Believer's baptism

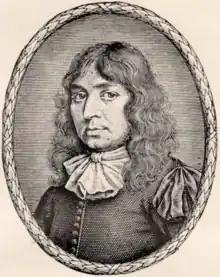
John Smyth started the Baptist movement.

In the early church, instances of baptisms following conversion to Christianity are recorded. Advocates of believers' baptism argue that this implies infants would not be baptized since they could not profess faith for themselves. Beginning with Augustine, the church solidified the practice of infant baptism and there is little mention of competing practices until the 1500s. Augustine held the view that baptism was a requirement for the washing away of sins. He was faced with the issue of whether an unconscious or unwilling individual on their deathbed should be baptized; he felt it was better to err on the side of caution and baptize such a person.